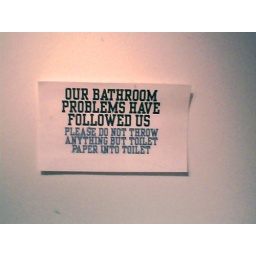
This sign is above the toilet at work.